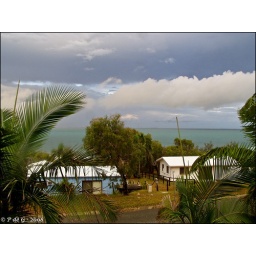
Storm clouds over the ocean after the storm had passed over our house.